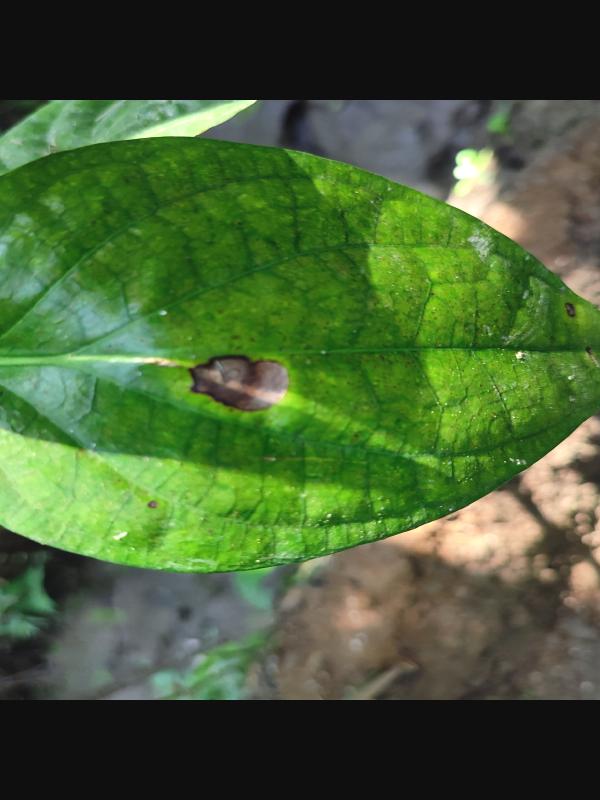
Label: Bacterial_Leaf_Disease